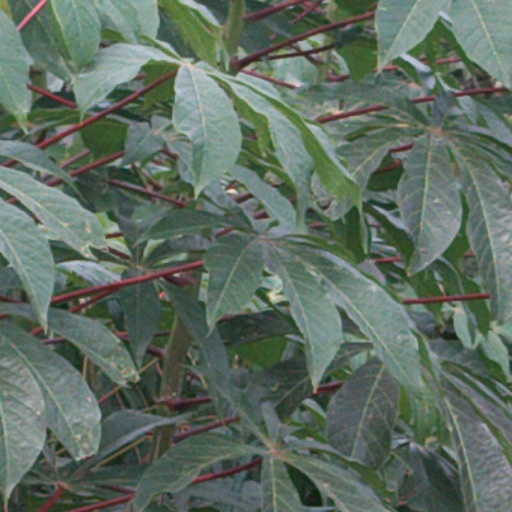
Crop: cassava